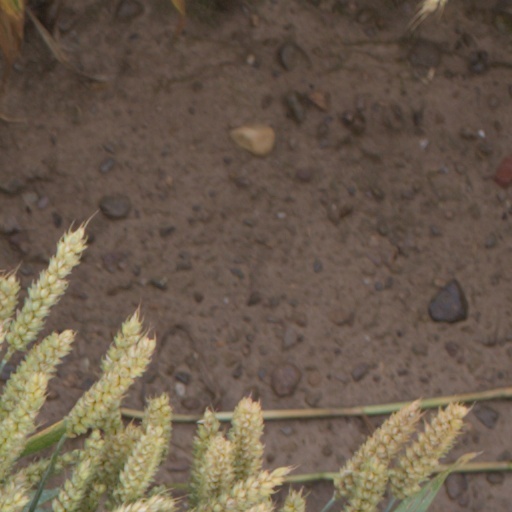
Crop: wheat